Pacific Proving Grounds

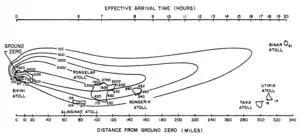
The Castle Bravo test of 1954 spread nuclear fallout across the Marshall Islands, parts of which were still inhabited.

Six very large nuclear tests were conducted at the Bikini Atoll and the Enewetak Atoll as part of Operation Castle in 1954. The most notable was Castle Bravo, which was the first deployable (dry fuel) hydrogen bomb developed by the United States. Its yield, at 15 Mt, was over twice as powerful as was predicted, and remains the largest weapon ever detonated by the United States. It spread nuclear fallout over a wide area, including the Enewetak Atoll, Rongerik Atoll, Ailinginae Atoll, and Rongelap Atoll. The U.S. Navy evacuated the islanders within the next few days, but many of the natives were exposed to radiation prior to evacuation. The fishermen aboard the Japanese fishing vessel "Daigo Fukuryu Maru" were also exposed, and one man died soon after from complications of radiation sickness, resulting in considerable international controversy.